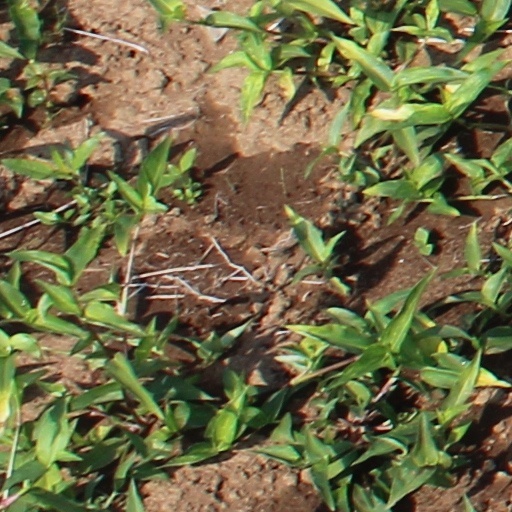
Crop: wheat